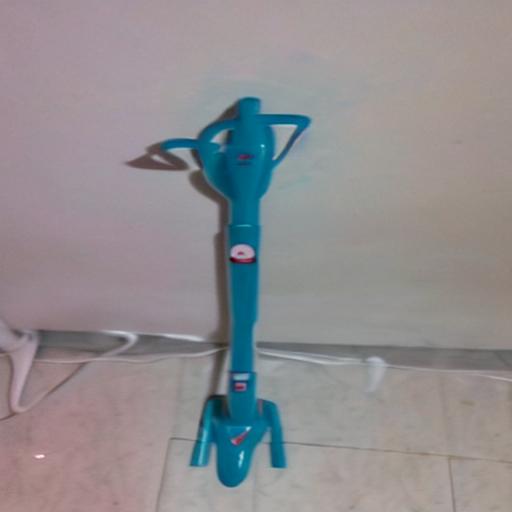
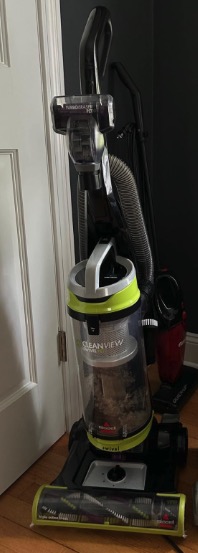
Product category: items_vacuum
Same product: no